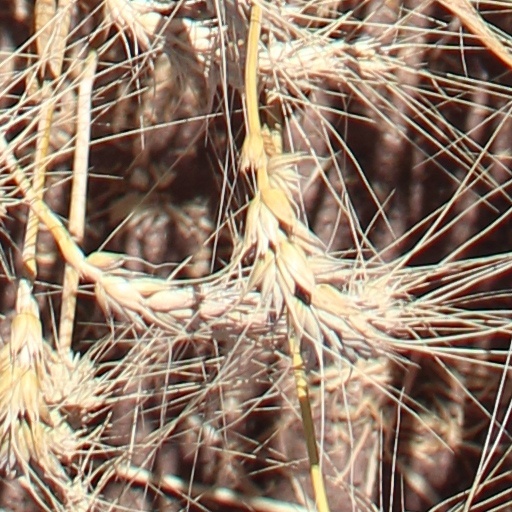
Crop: wheat